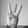
ASL letter: W